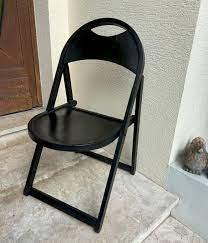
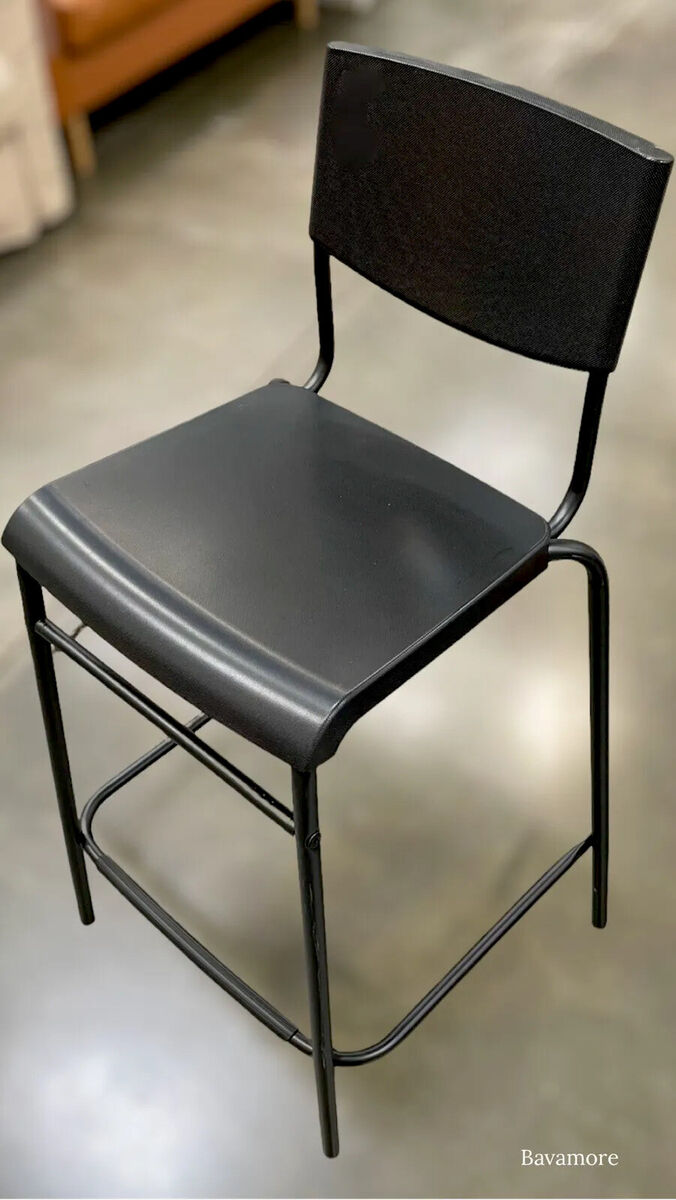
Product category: stool
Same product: no